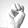
ASL letter: M